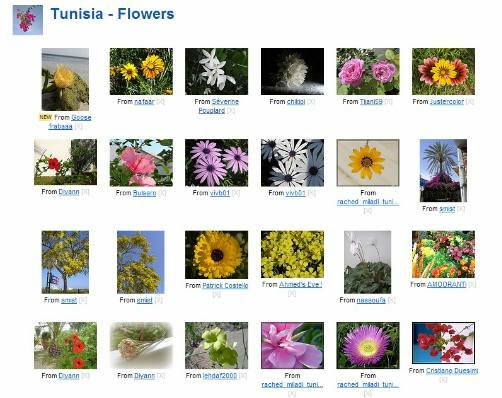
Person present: No